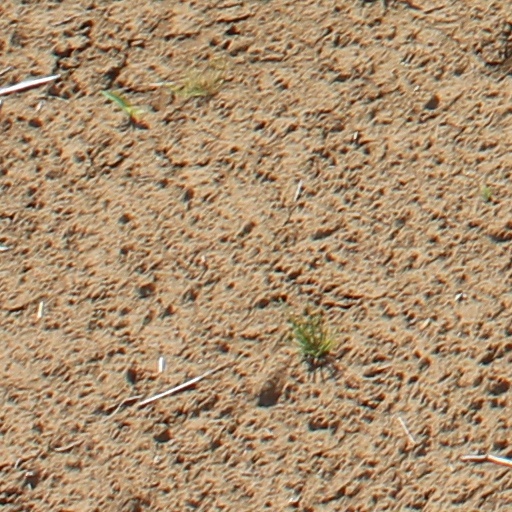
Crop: wheat